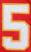
Number: 5